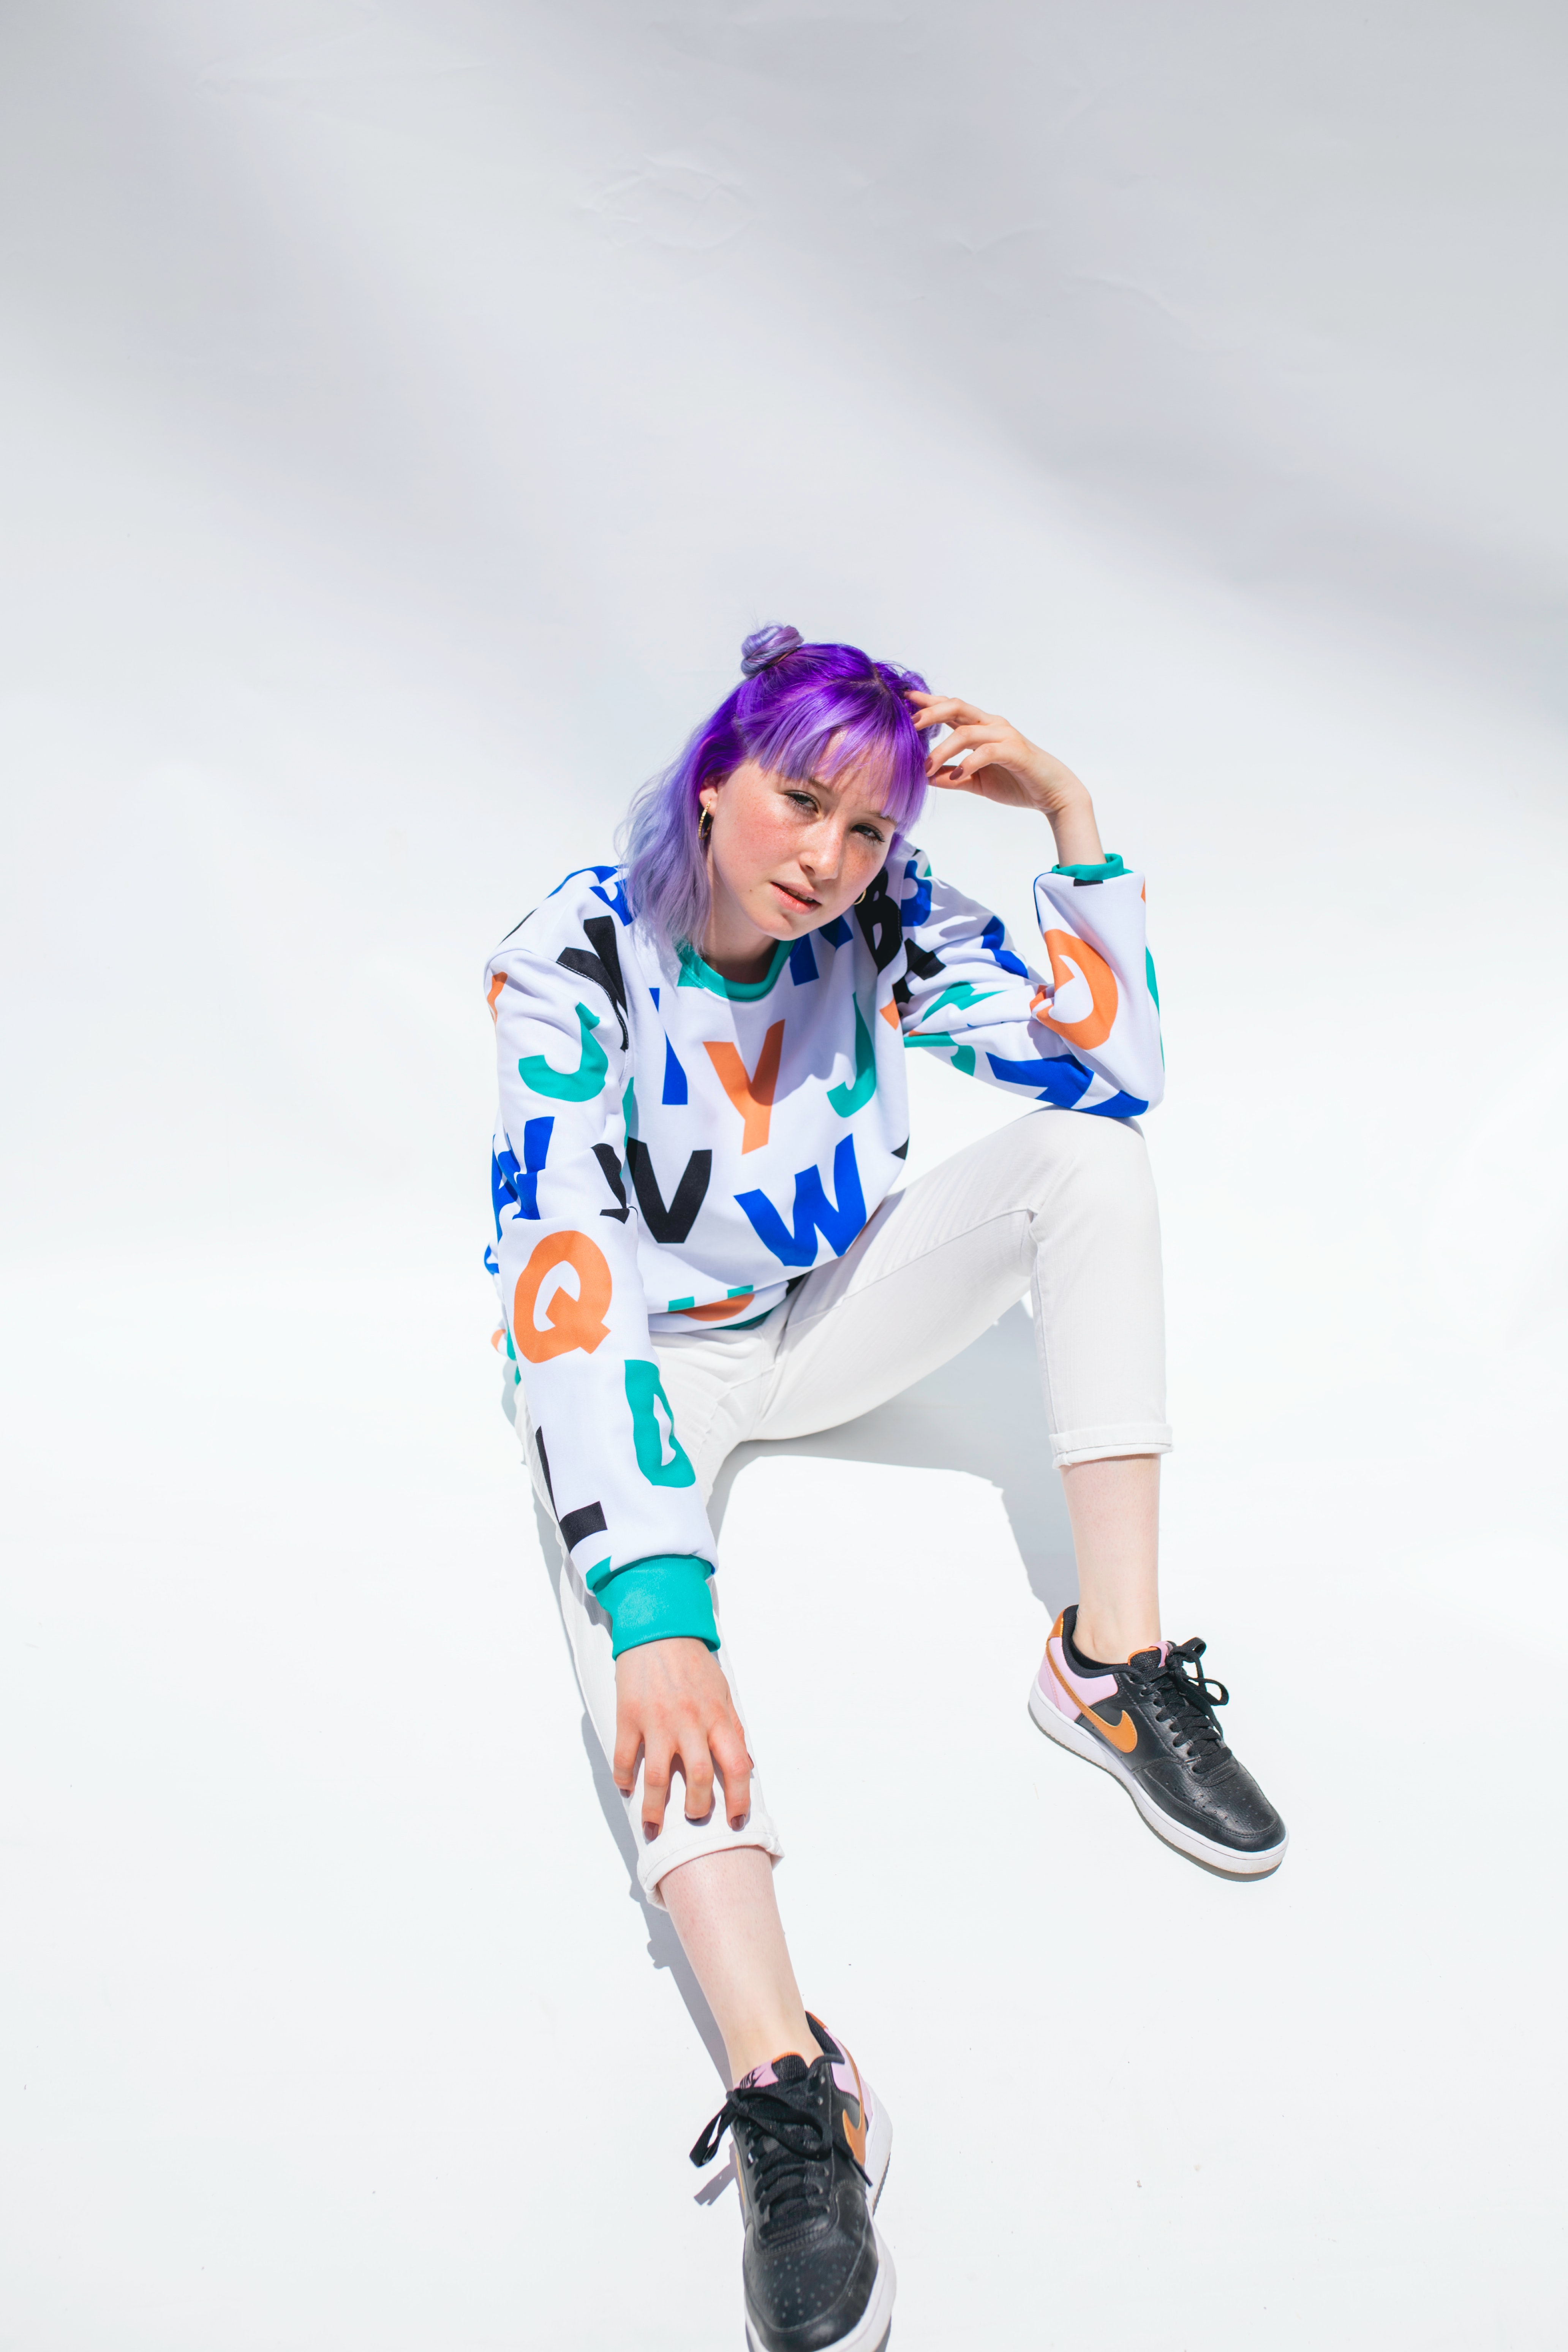
woman, footwear, shoe, sunglasses, sleeve, roller skates, inline skating, shorts, sneakers, happy, inline skates, sportswear, rolling, sports gear, helmet, knee, eyewear, street fashion, roller skating, fashion design, roller sport, thigh, entertainment, jersey, electric blue, t shirt, human leg, performing arts, recreation, skating, winter sport, fun, boot, personal protective equipment, leisure, extreme sport, font, scarf, photo shoot